Emerald Coast Science Center

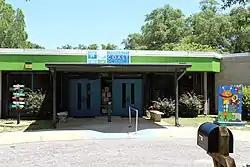

The Emerald Coast Science Center (ECSC) is hands-on science discovery center located in Fort Walton Beach, Okaloosa County, Florida.